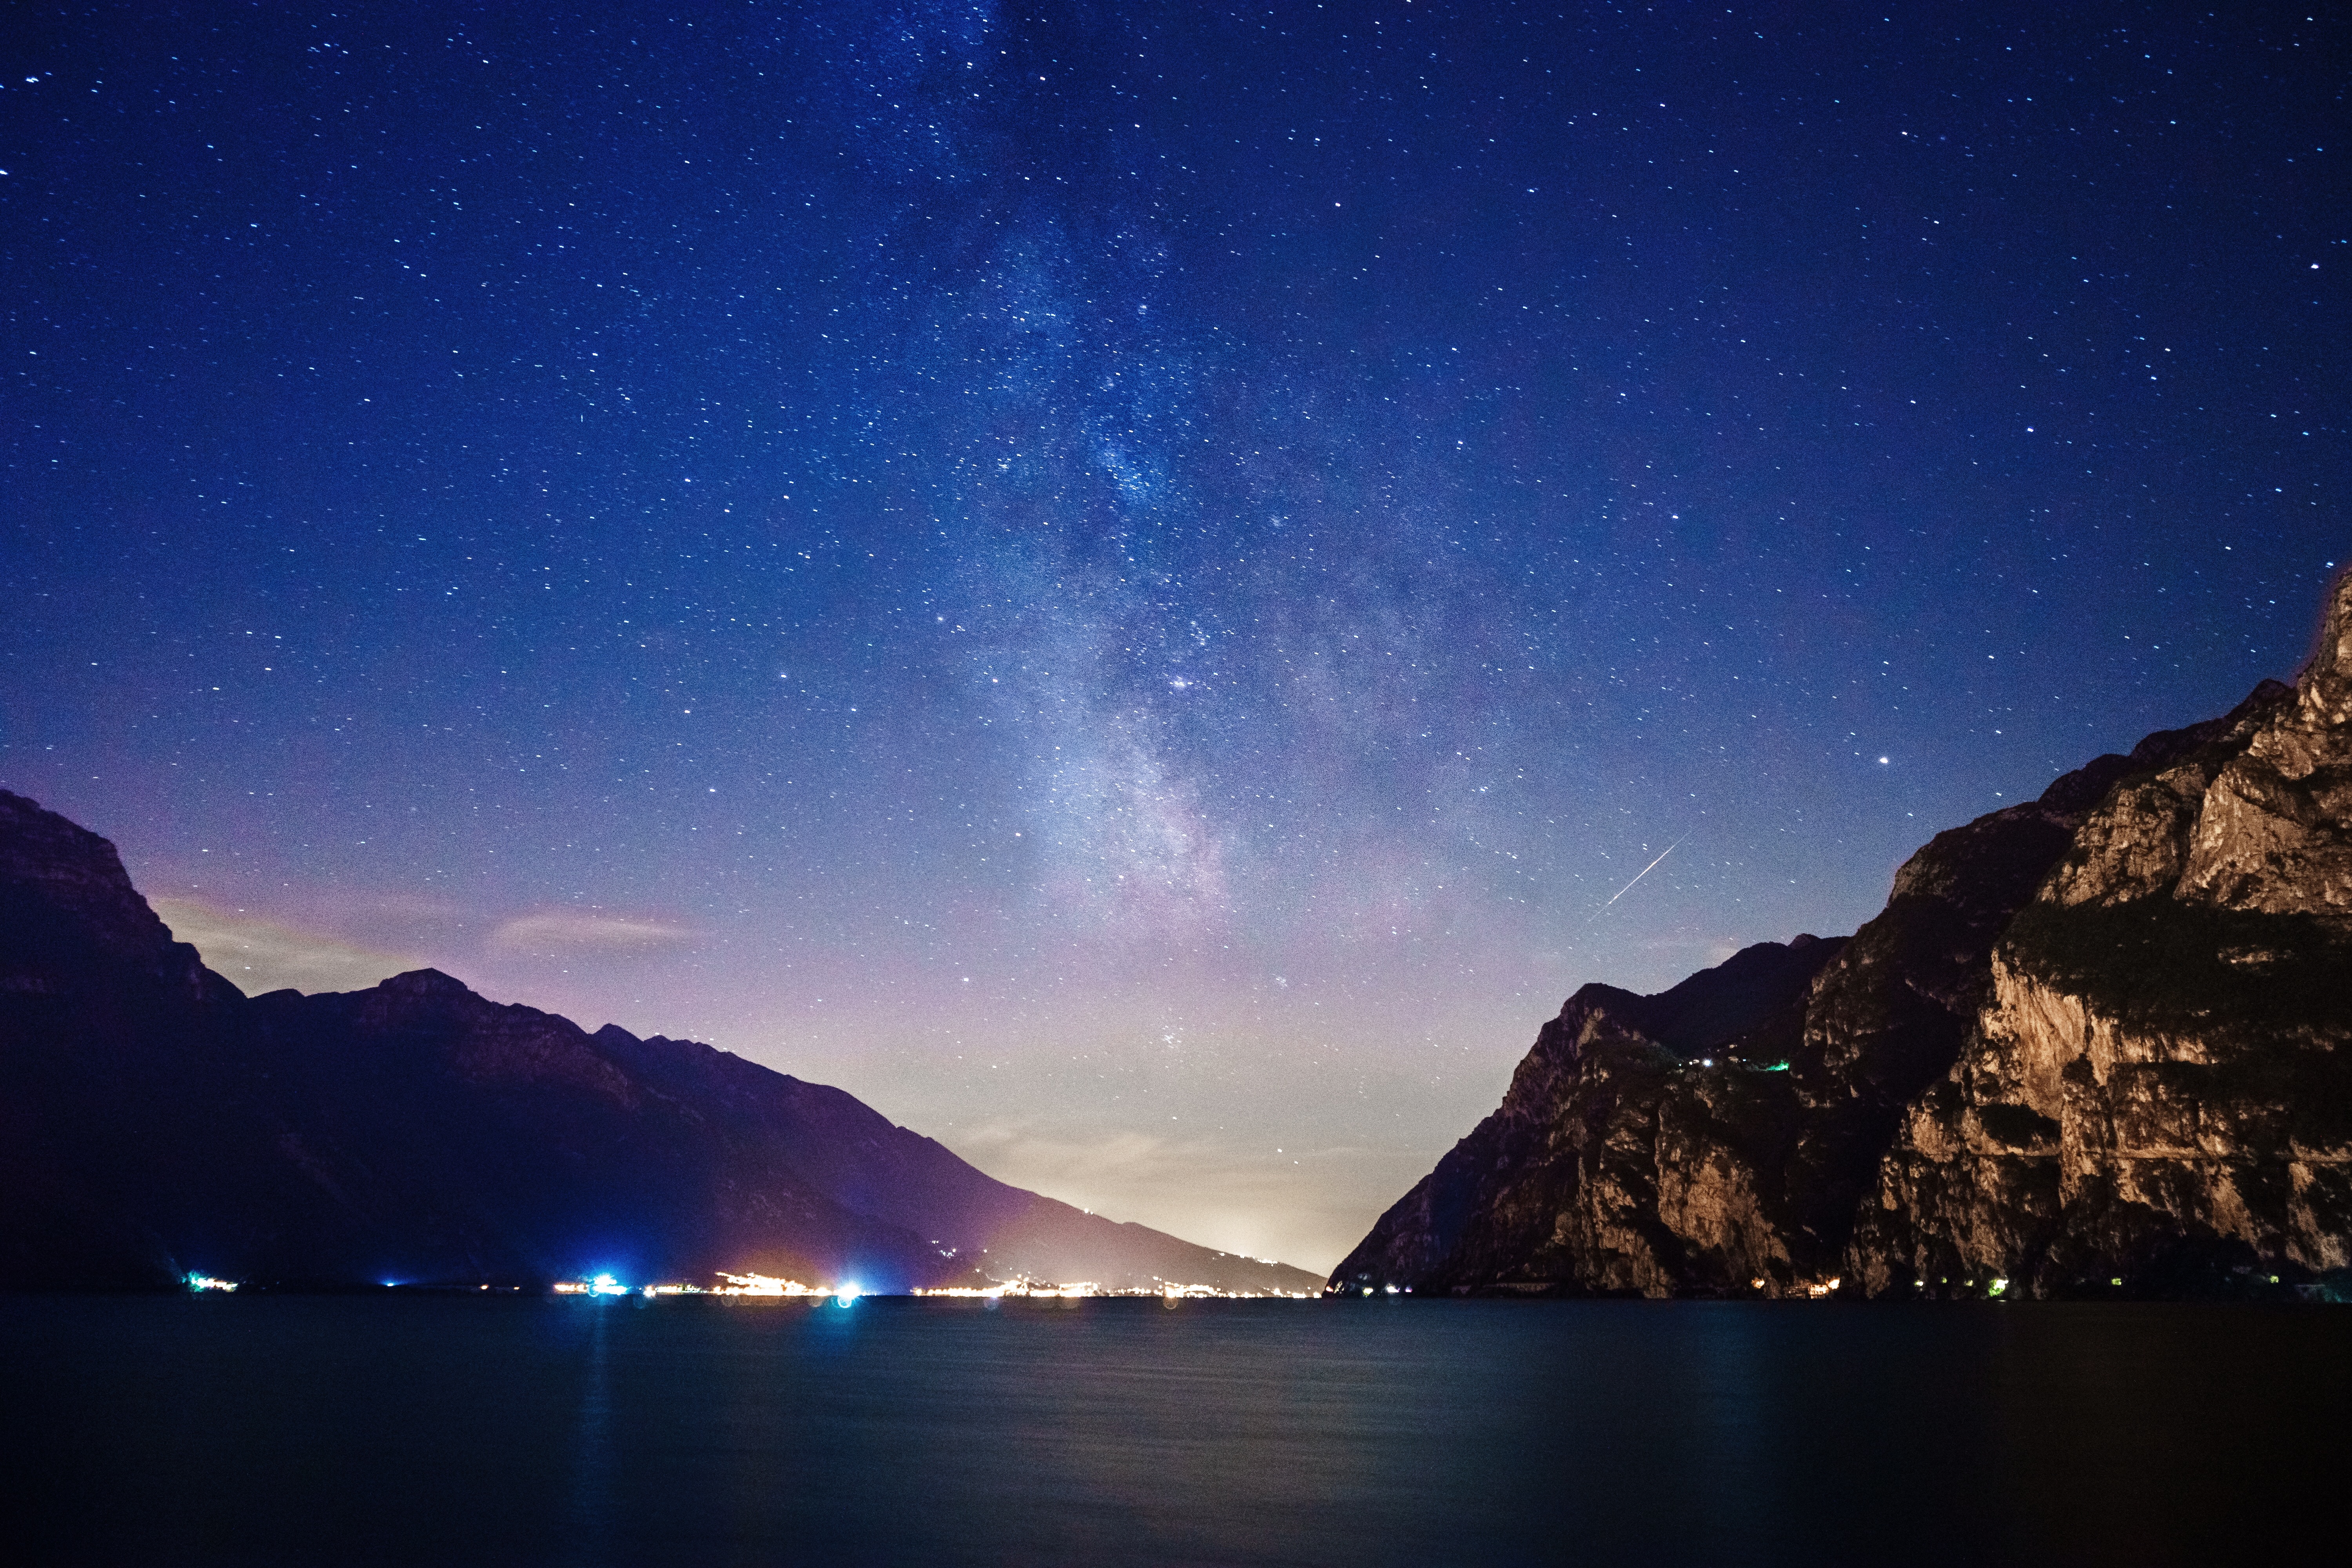
horizon, mountain, sky, night, star, dawn, atmosphere, dusk, reflection, aurora, moonlight, astronomy, astronomical object, geological phenomenon